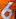
Number: 6